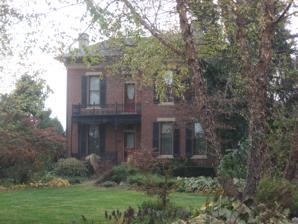
Building: Heck-Hasler House
Country: United States of America
Year built: 1868
Historic house in Indiana, United States United States historic place Heck-Hasler House U.S. National Register of Historic Places Heck-Hasler House, October 2010 Show map of Indiana Show map of the United States Location 6612 N. 575E, Clark Township, Johnson County, Indiana Coordinates 39°34′23″N 86°41′9″W / 39.57306°N 86.68583°W / 39.57306; -86.68583 Area 3 acres (1.2 ha) Built c. 1868 ( 1868 ) Architectural style Italianate NRHP reference No. 00000204 Added to NRHP March 15, 2000 Heck-Hasler House is a historic home located in Clark Township , Johnson County, Indiana . Built in 1868, Heck-Hasler House is a two-story, "T"-plan, Italianate style brick dwelling on a limestone block foundation.  It features a one-story cast iron front porch with decorative colonettes and lattice work.  Also on the property are the contributing smokehouse , summer kitchen, and milk house. It was listed on the National Register of Historic Places in 2000. References